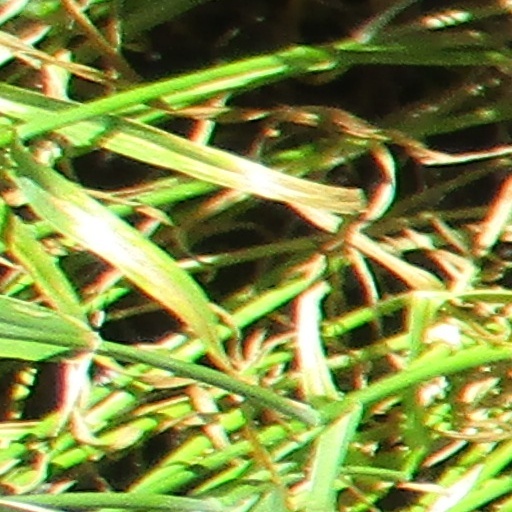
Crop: wheat